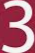
Number: 3